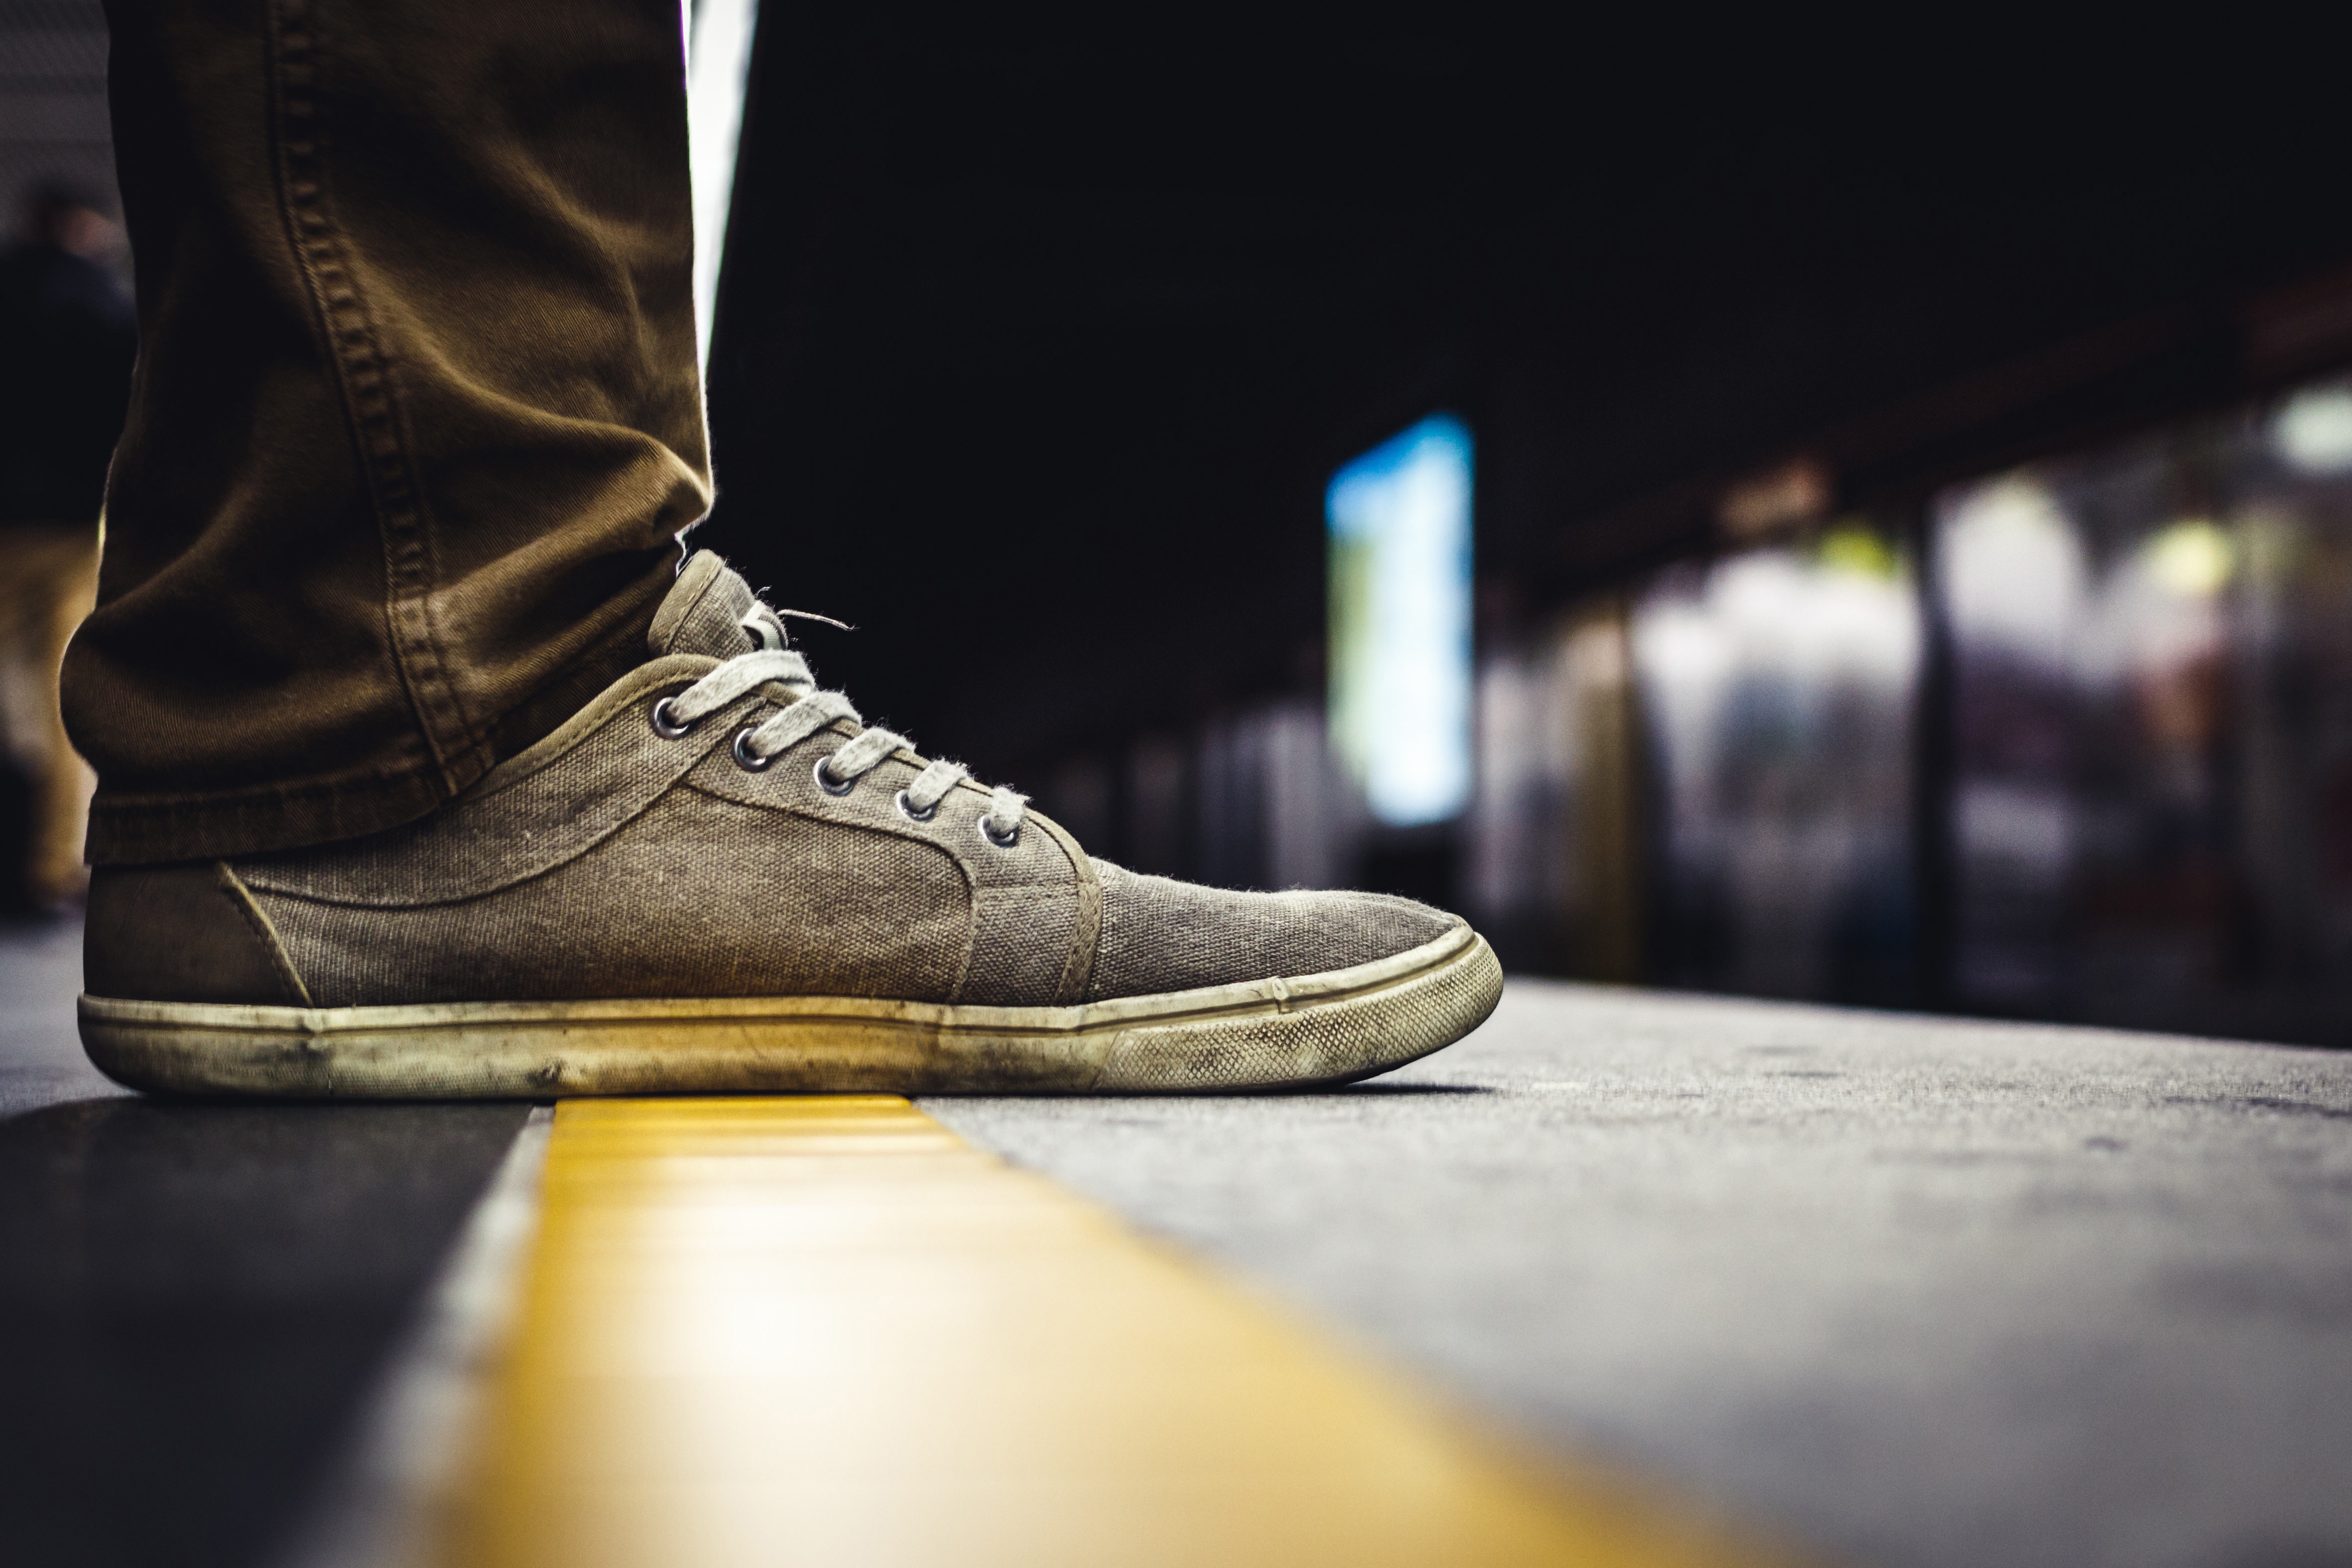
footwear, shoe, yellow, light, brown, jeans, floor, leg, flooring, human leg, sneakers, athletic shoe, photography, denim, leather